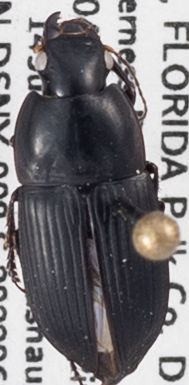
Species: Anisodactylus haplomus
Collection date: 2022-06-14
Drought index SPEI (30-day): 0.32
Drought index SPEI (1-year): -0.46
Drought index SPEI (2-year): -0.39